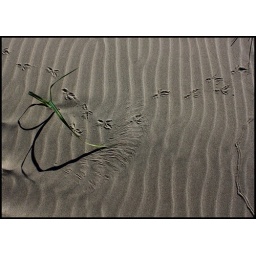
Neskowin, Oregon. I just liked how the grass had left it's mark on the sand after being 'inspired' by the wind.